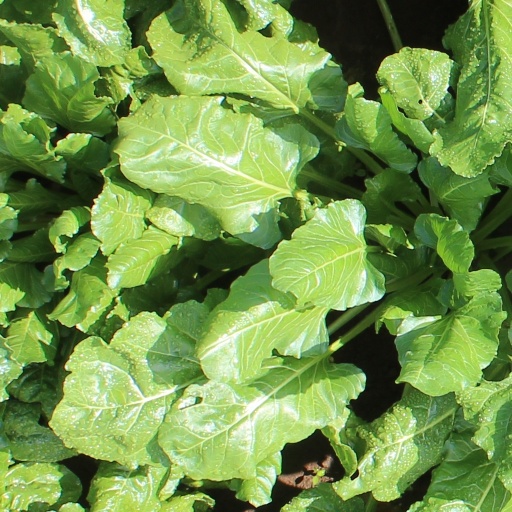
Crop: sugar beet